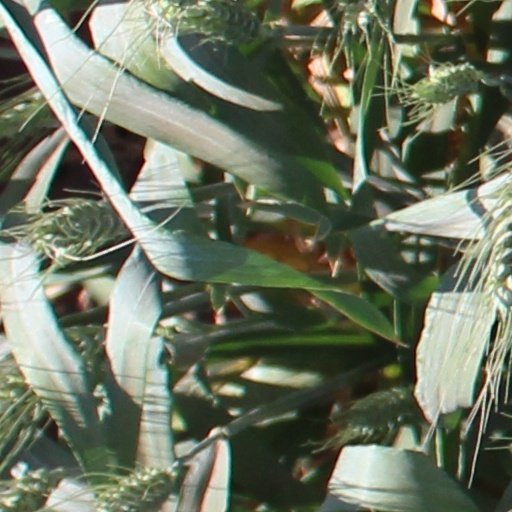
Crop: wheat